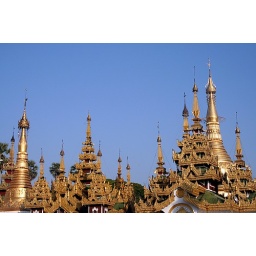
Some of the many golden towers around Shwedagon Pagoda